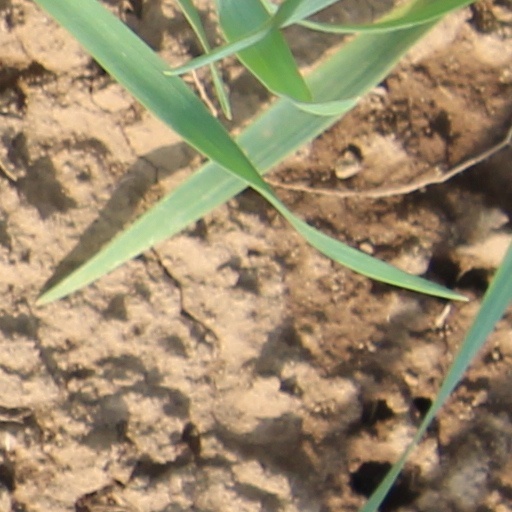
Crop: wheat